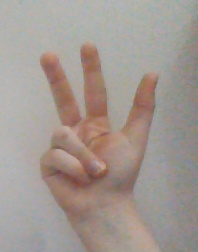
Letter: al